Ingaevones

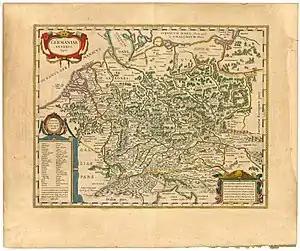
("Image of Old Germany"), edited by Willem and Joan Blaeu, 1645. Aestui, Venedi, Gythones and Ingaevones are labeled in the right upper portion of the map.

Ing, the legendary father of the Ingaevones/Ingvaeones derives his name from a posited proto-Germanic "*Ingwaz", as Ing, Ingo or Inguio, son of Mannus. This is also the name applied to the Viking Age deity Freyr, known in Sweden as "Yngvi-Freyr" and mentioned as Yngvi-Freyr in Snorri Sturluson's "Ynglinga saga". Jacob Grimm, in his "Teutonic Mythology" considers this Ing to have been originally identical to the obscure Scandinavian Yngvi, eponymous ancestor of the Swedish royal house of the "Ynglinga", the "Inglings" or sons of Ing. Ing appears in the set of verses composed about the 9th century and printed under the title "The Old English Rune Poem" by George Hickes in 1705: